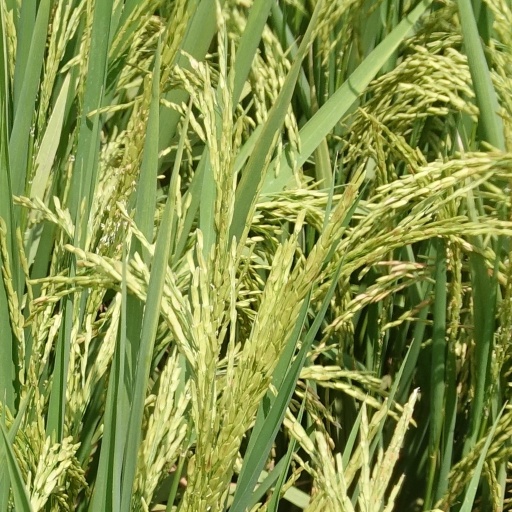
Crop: rice